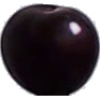
Label: Cherry Wax Black 1